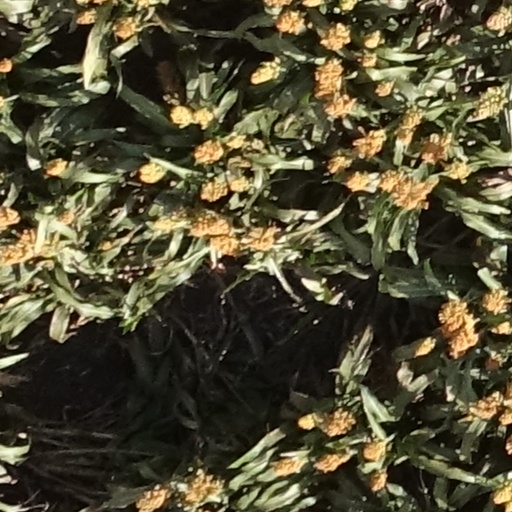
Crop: sorghum